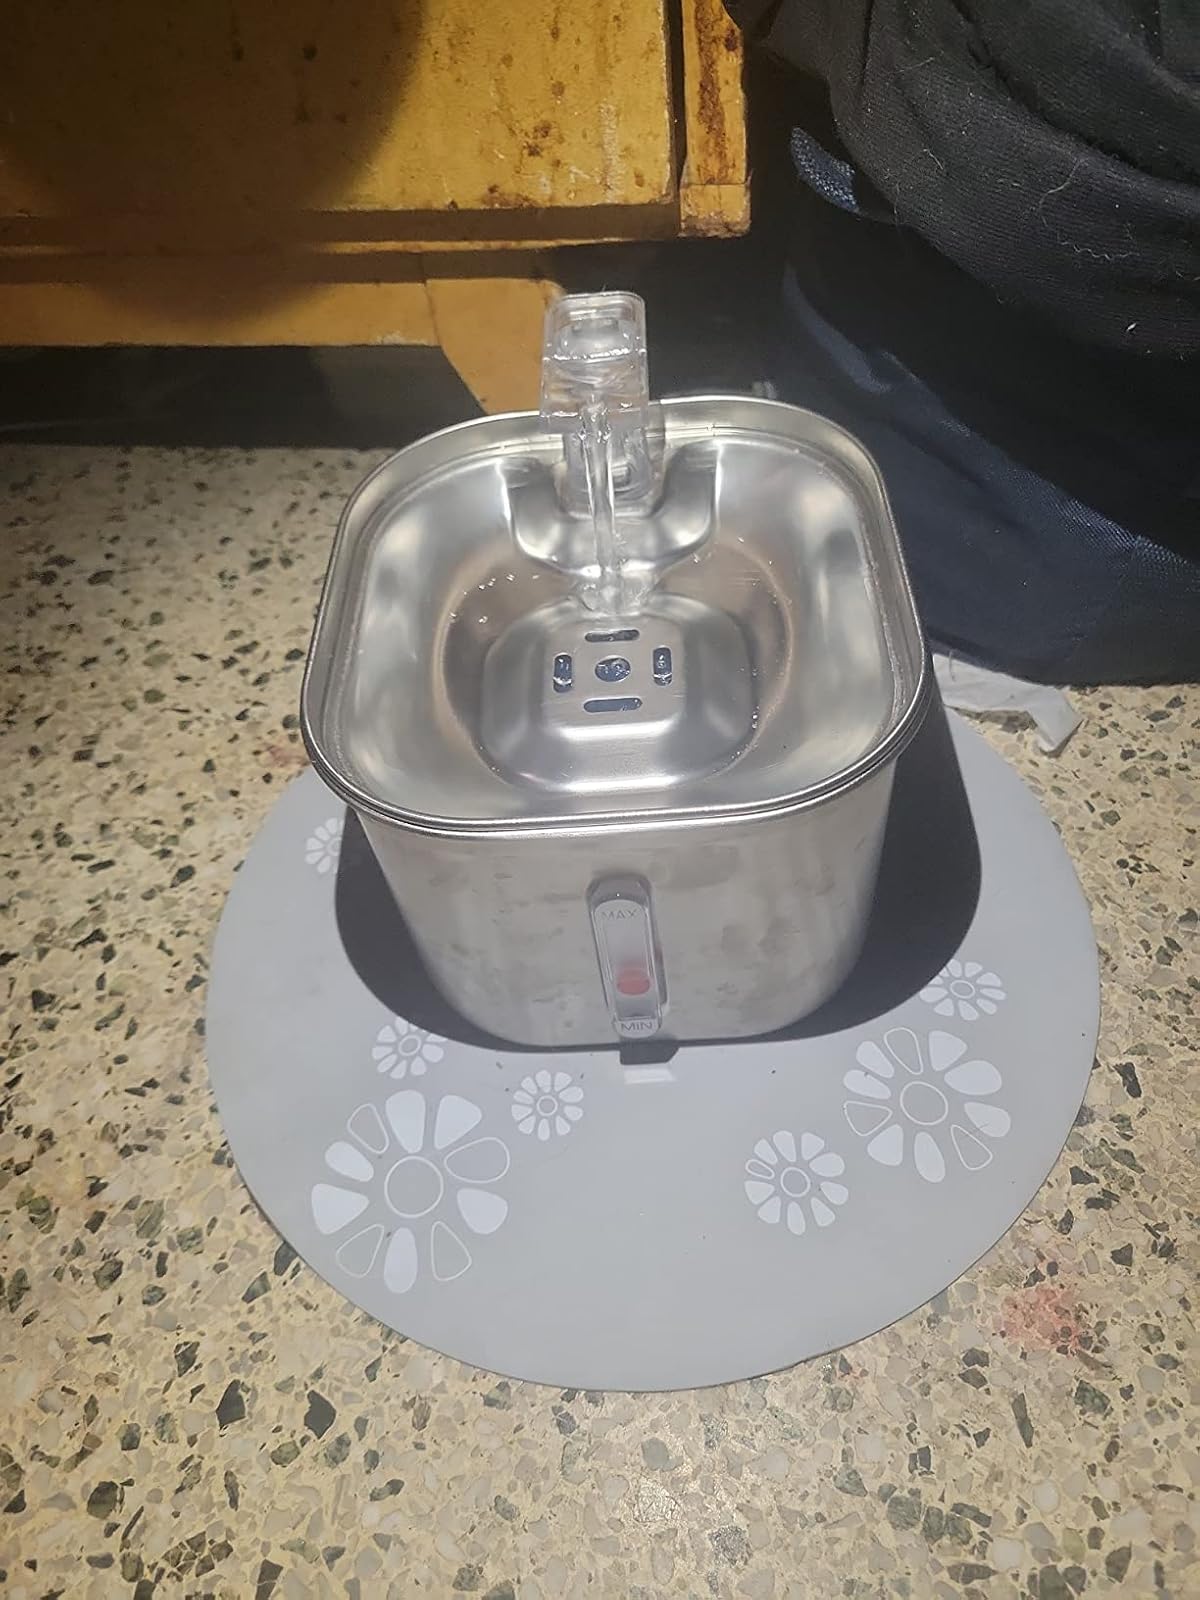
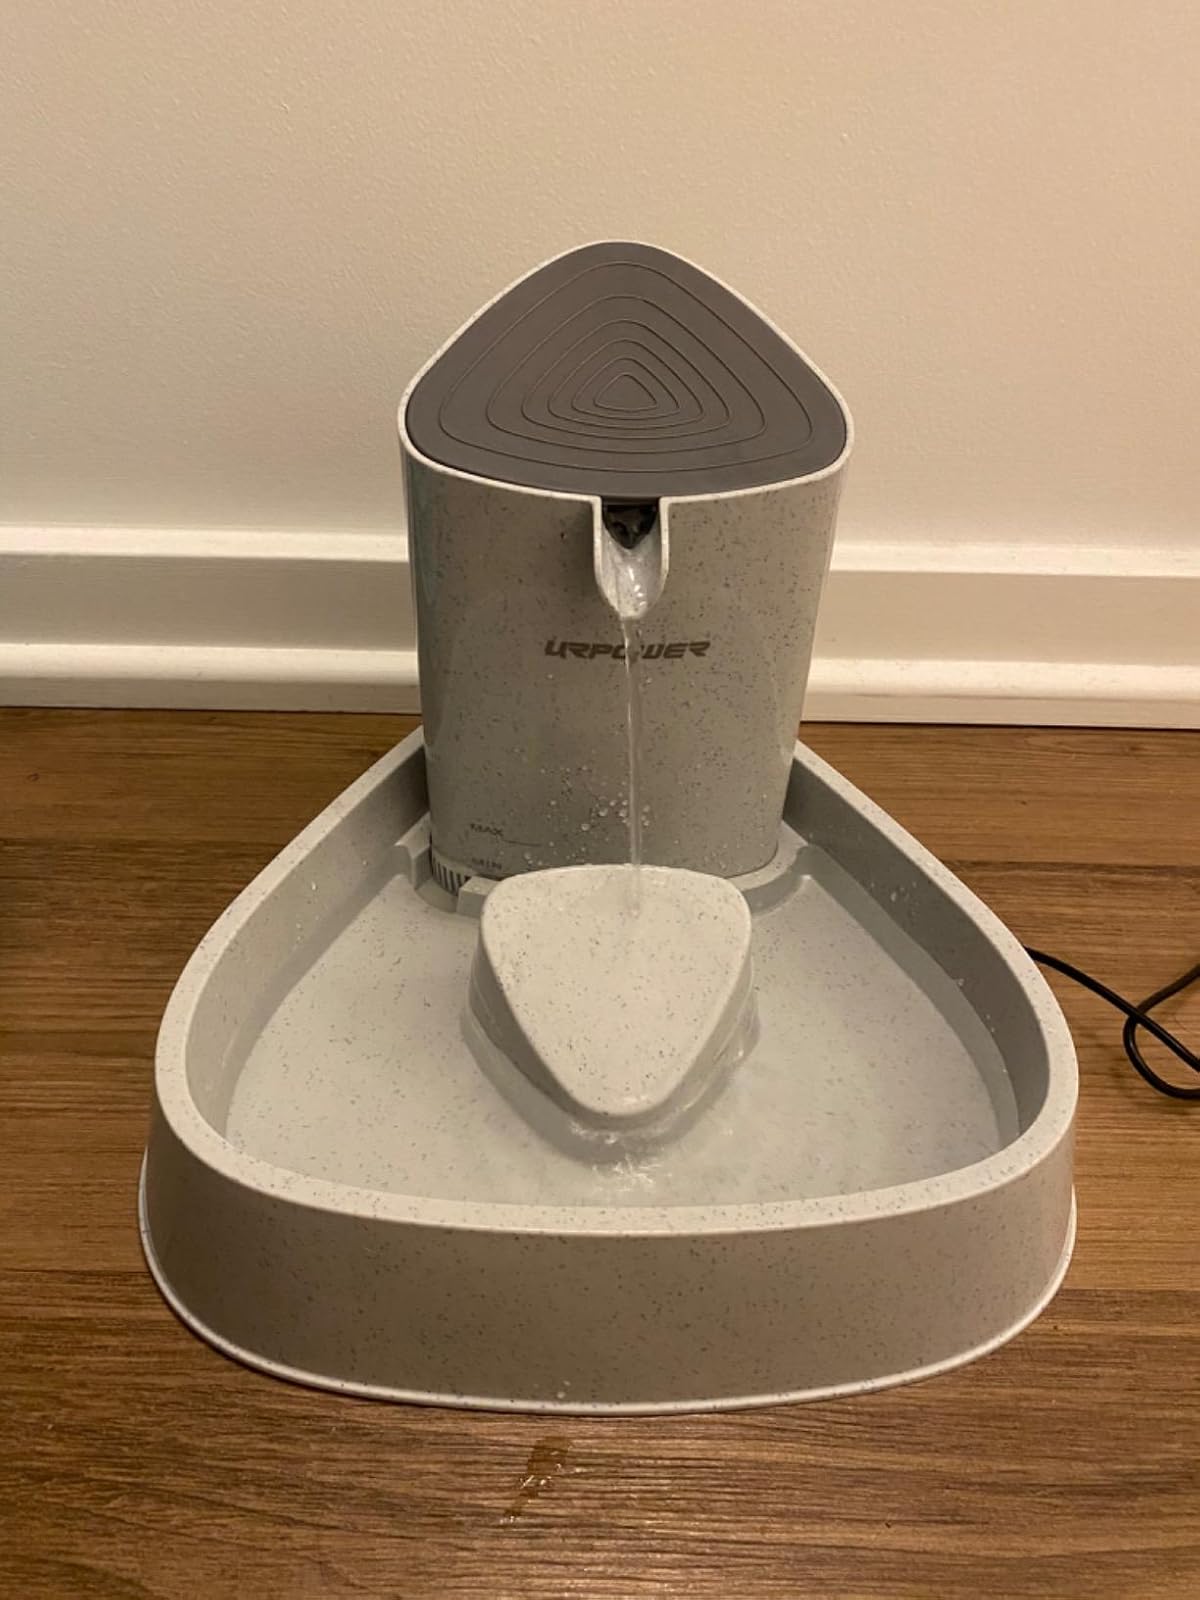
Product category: items_bowl
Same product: no